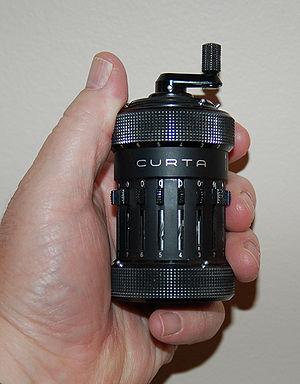
Curt Herzstark, né le 26 juillet 1902, et mort le 27 octobre 1988, est un ingénieur autrichien. Pendant la Seconde Guerre mondiale, il a conçu les plans d'une calculatrice mécanique, la Curta.
Une calculatrice mécanique, appelée selon l'époque machine à calculer ou machine arithmétique, est une machine conçue pour simplifier et fiabiliser des opérations de calculs, et dont le fonctionnement est principalement mécanique.